D-Day (TV series)

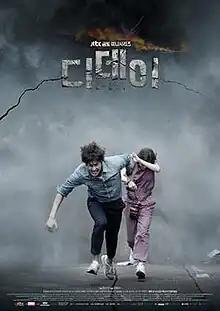
Promotional poster

D-Day is a 2015 South Korean television series that aired on JTBC on Fridays and Saturdays at 20:40 (KST) for 20 episodes beginning September 18, 2015.